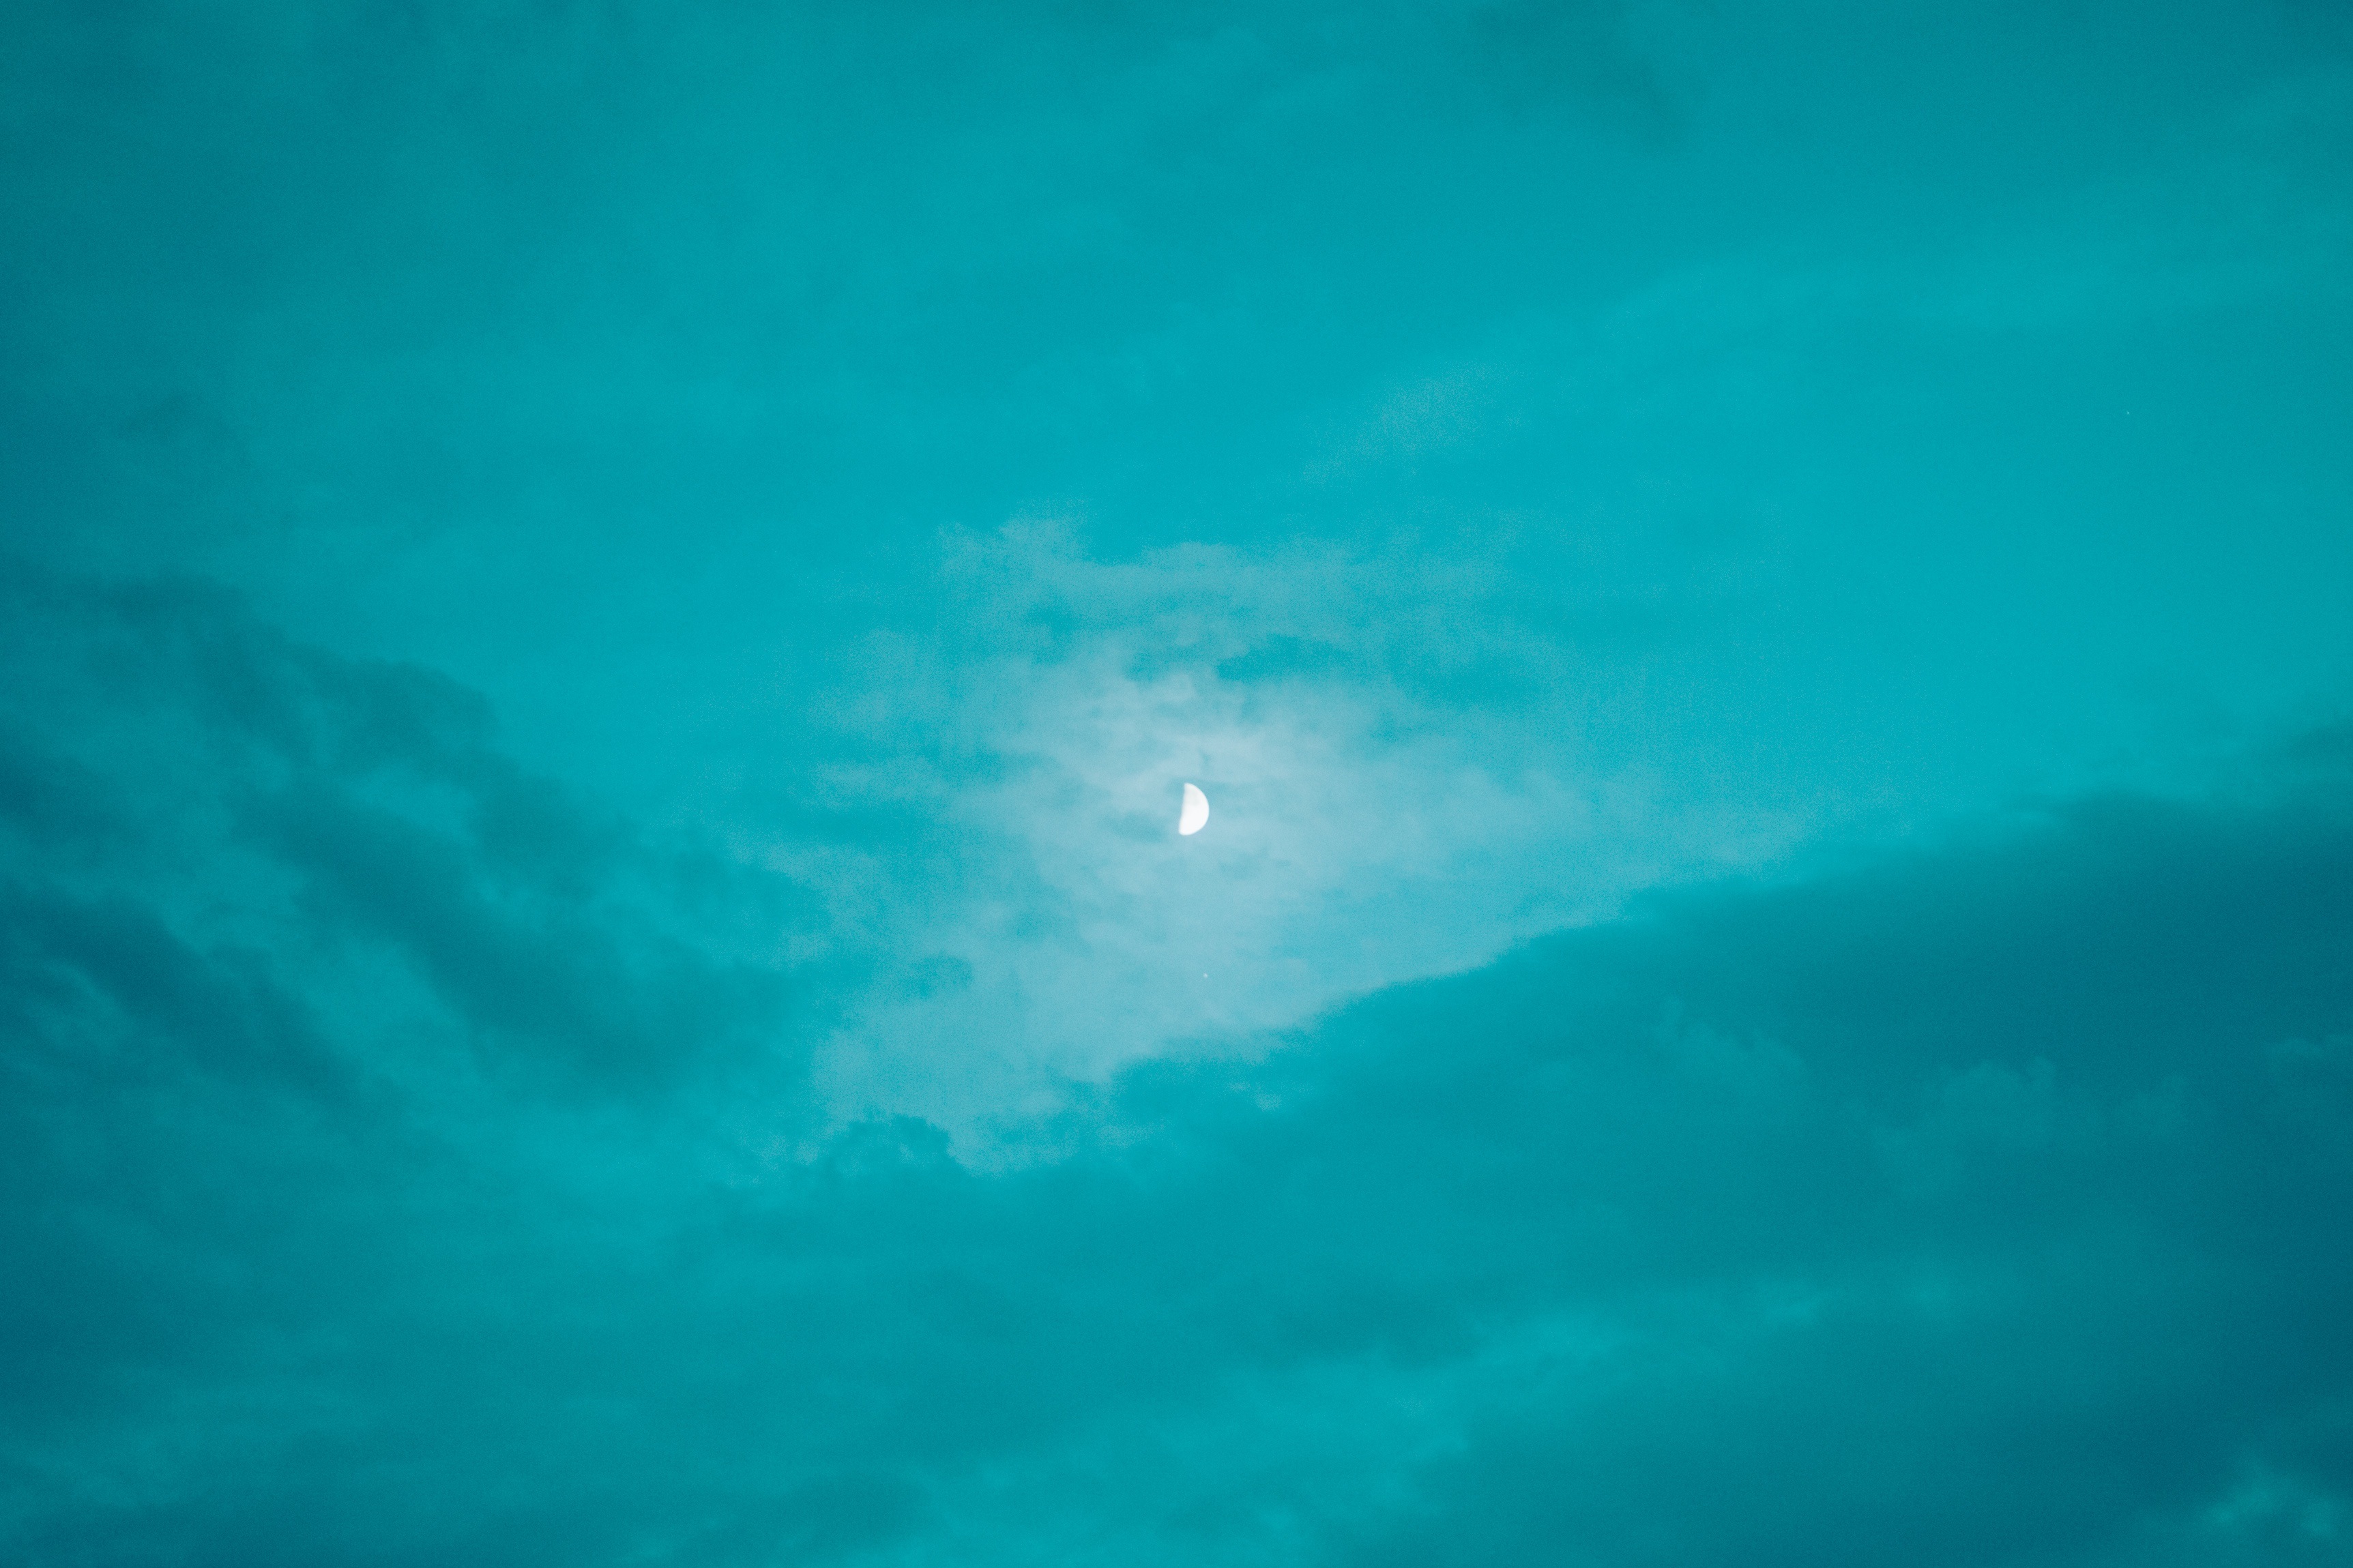
sea, ocean, cloud, sky, night, sunlight, wave, dusk, underwater, evening, blue, moon, clouds, wind wave